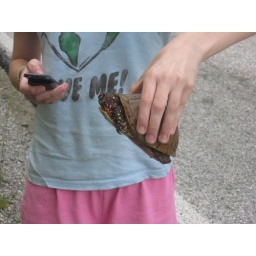
We helped a box turtle cross Highway 14 in Stone County, Arkansas.